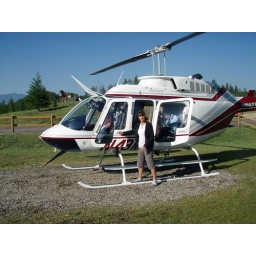
7-22 Helicopter ride in front seat next to pilot, surrounded by glass windows, counterclockwise around park 9-10AM